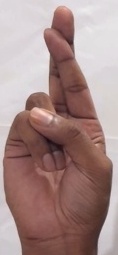
ASL sign: R